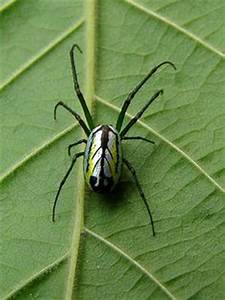
Label: spider